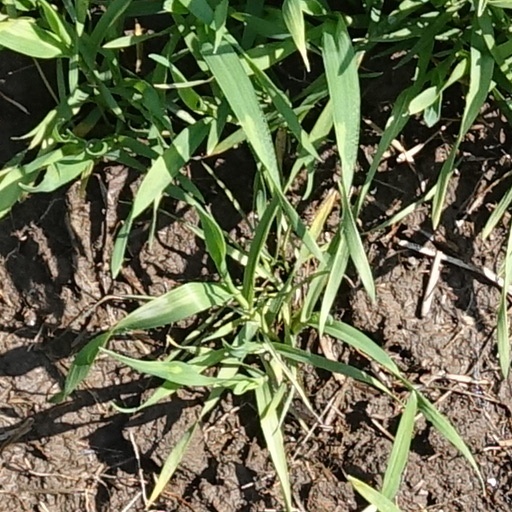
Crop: wheat